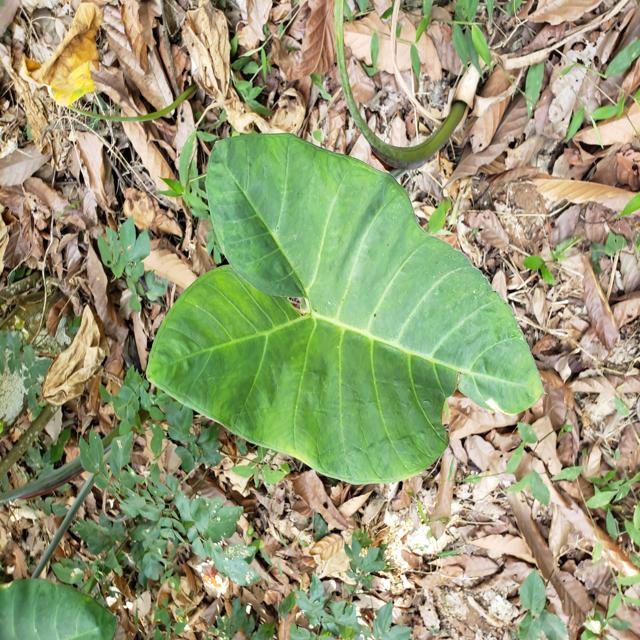
Label: Healthy